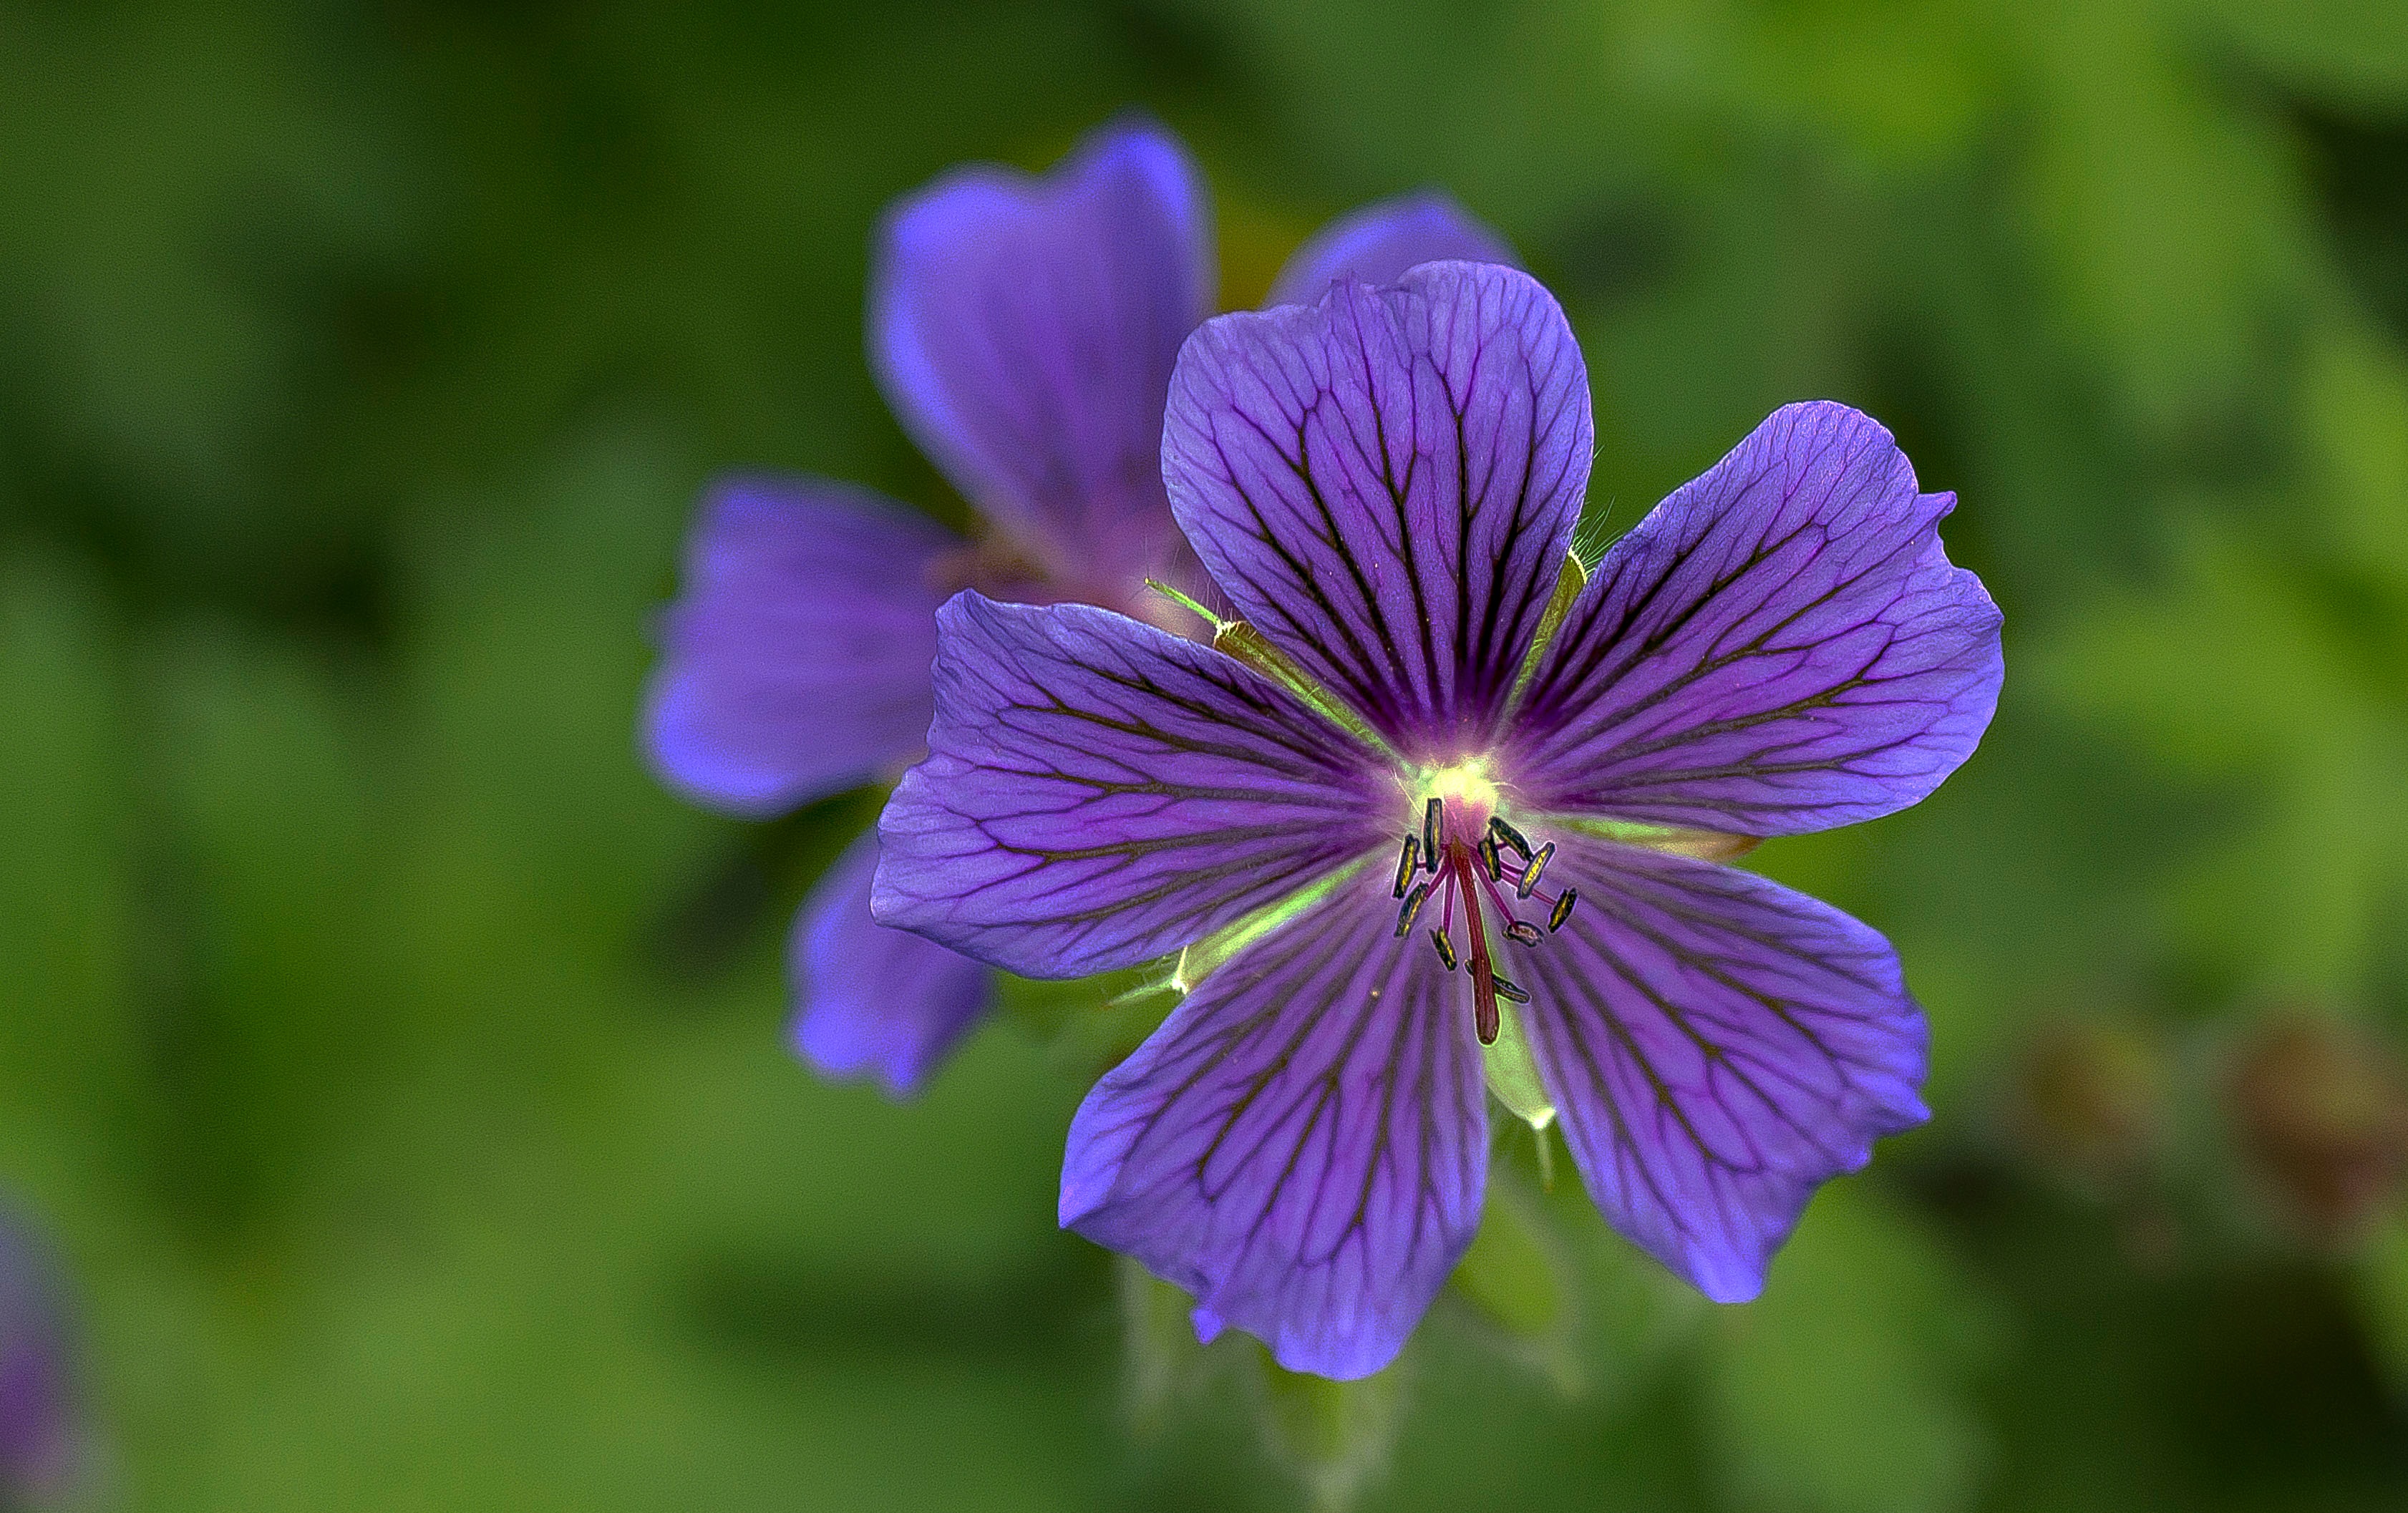
nature, blossom, plant, flower, petal, bloom, spring, color, macro, botany, garden, close, flora, wildflower, pointed flower, geranium, petals, bright, beautiful, floristry, viola, cranesbill, perennials, macro photography, ornamental plant, flowering plant, geraniaceae, blue stork beak, annual plant, land plant, violet family, geraniales